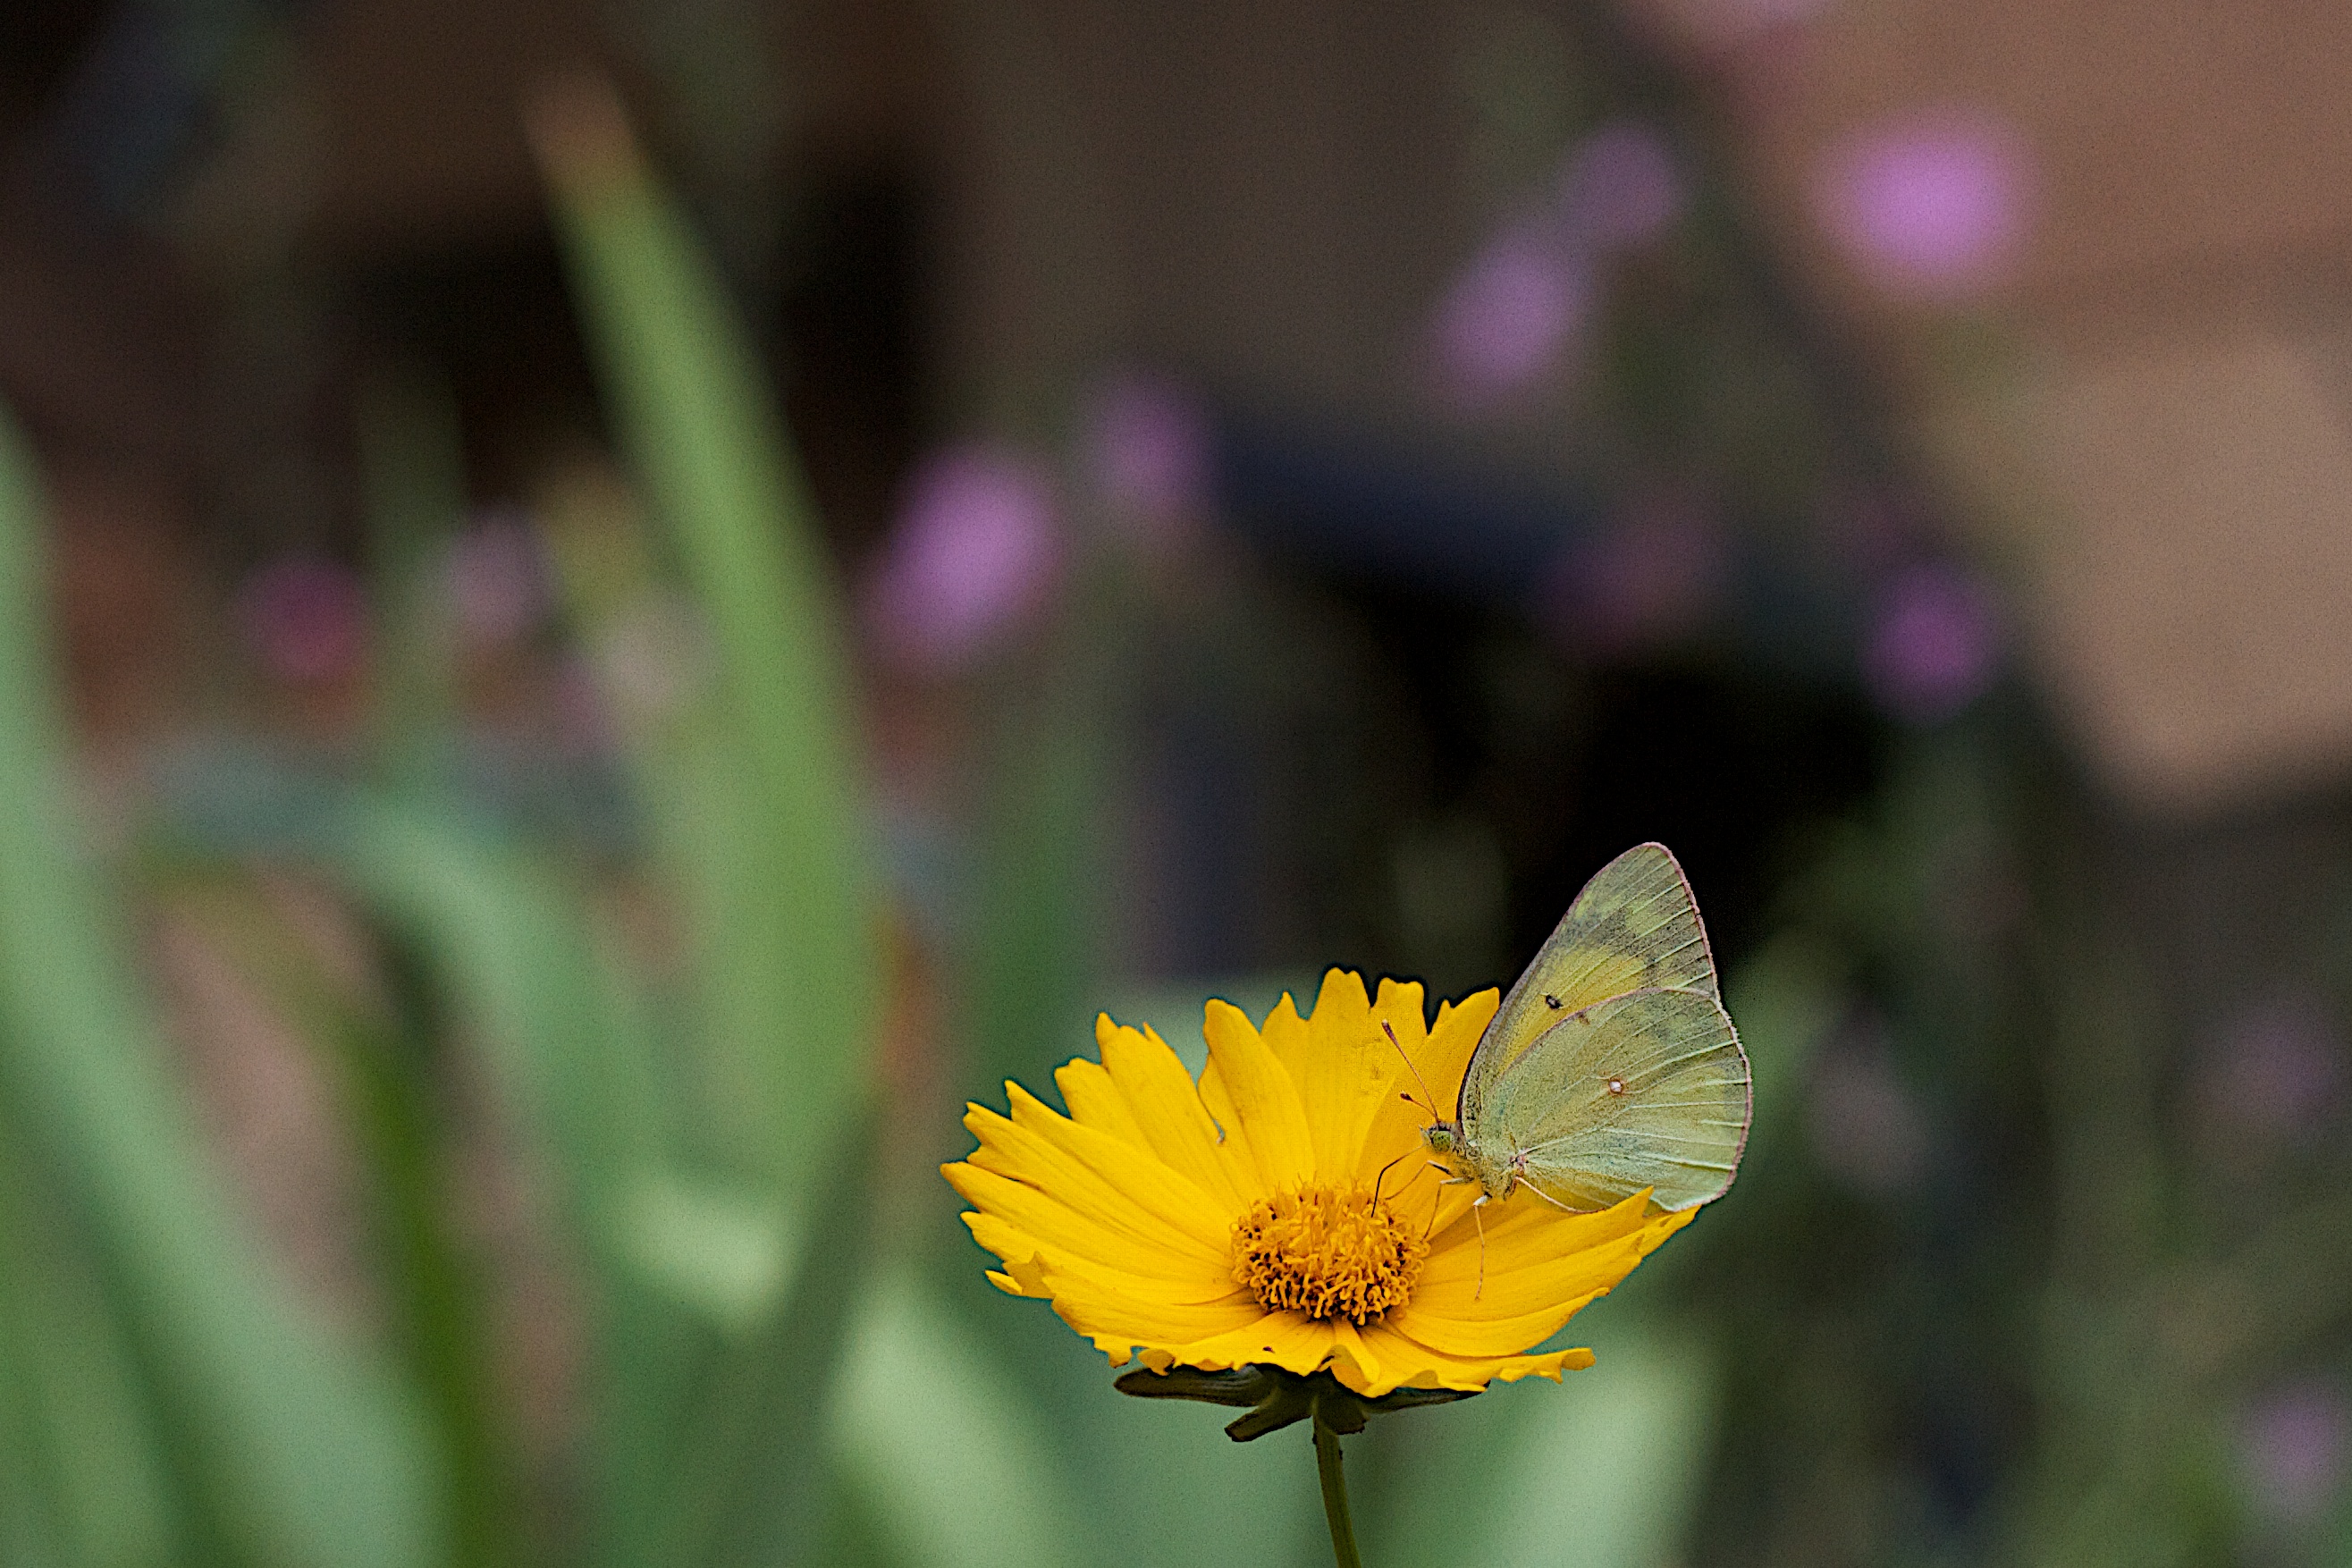
nature, blossom, plant, photography, meadow, flower, petal, insect, botany, butterfly, yellow, flora, fauna, invertebrate, wildflower, close up, 2014365, nectar, macro photography, plant stem, moths and butterflies